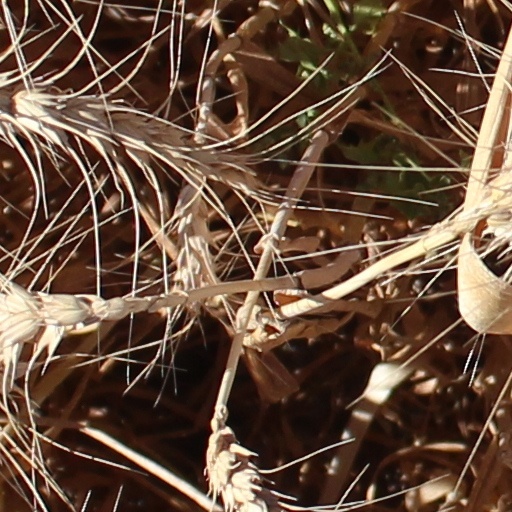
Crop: wheat